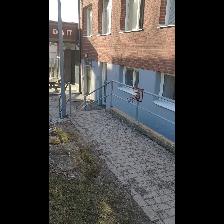
Label: NonHuman